Charles Fergus Binns

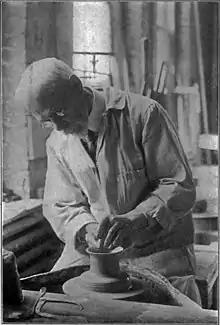
Charles Fergus Binns working on the potter's wheel. From "The Potter's Craft" (1910)

Charles Fergus Binns (4 October 1857 in Worcester – 4 December 1934 in Alfred, New York) was an English-born studio potter. Binns was the first director of the New York State School of Clayworking and Ceramics at Alfred University, holding that position from 1900 until 1931.